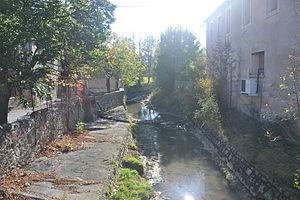
le méouge à Séderon
La Méouge est une rivière du Sud-Est de la France qui prend sa source dans la Drôme sur la commune de Barret-de-Lioure et traverse les Hautes-Alpes.